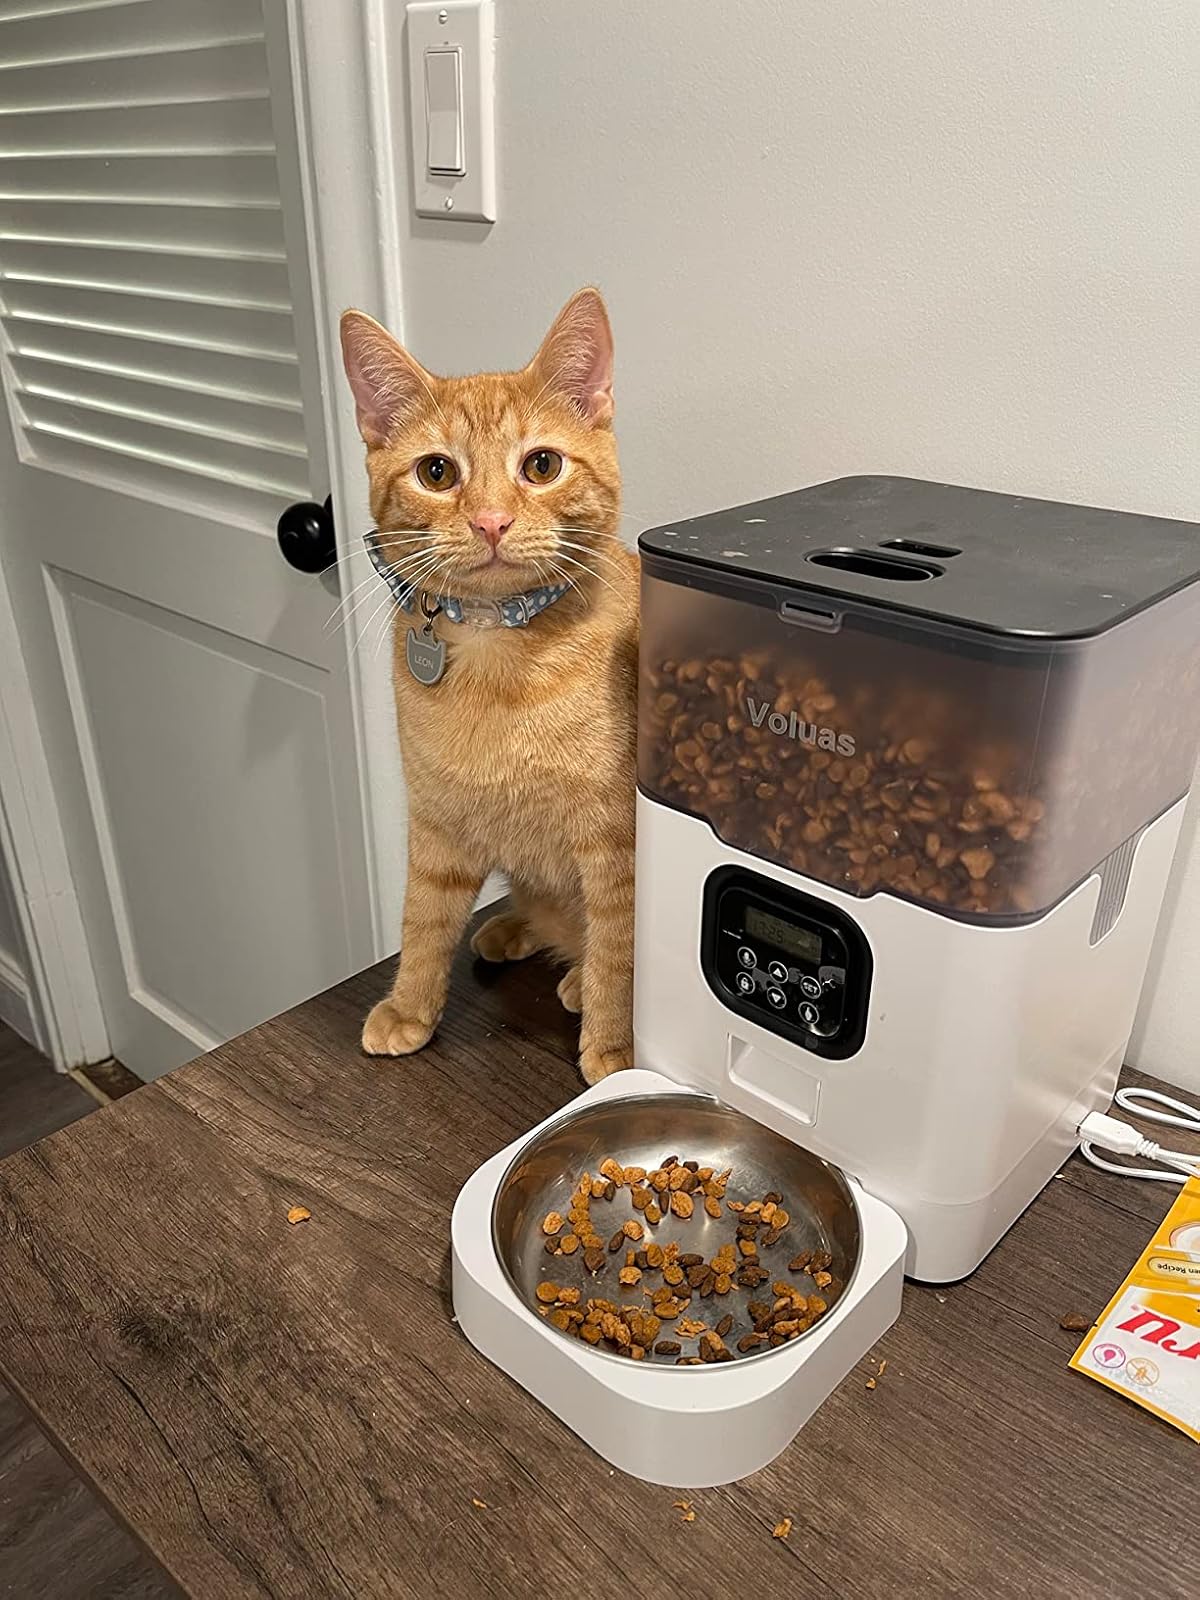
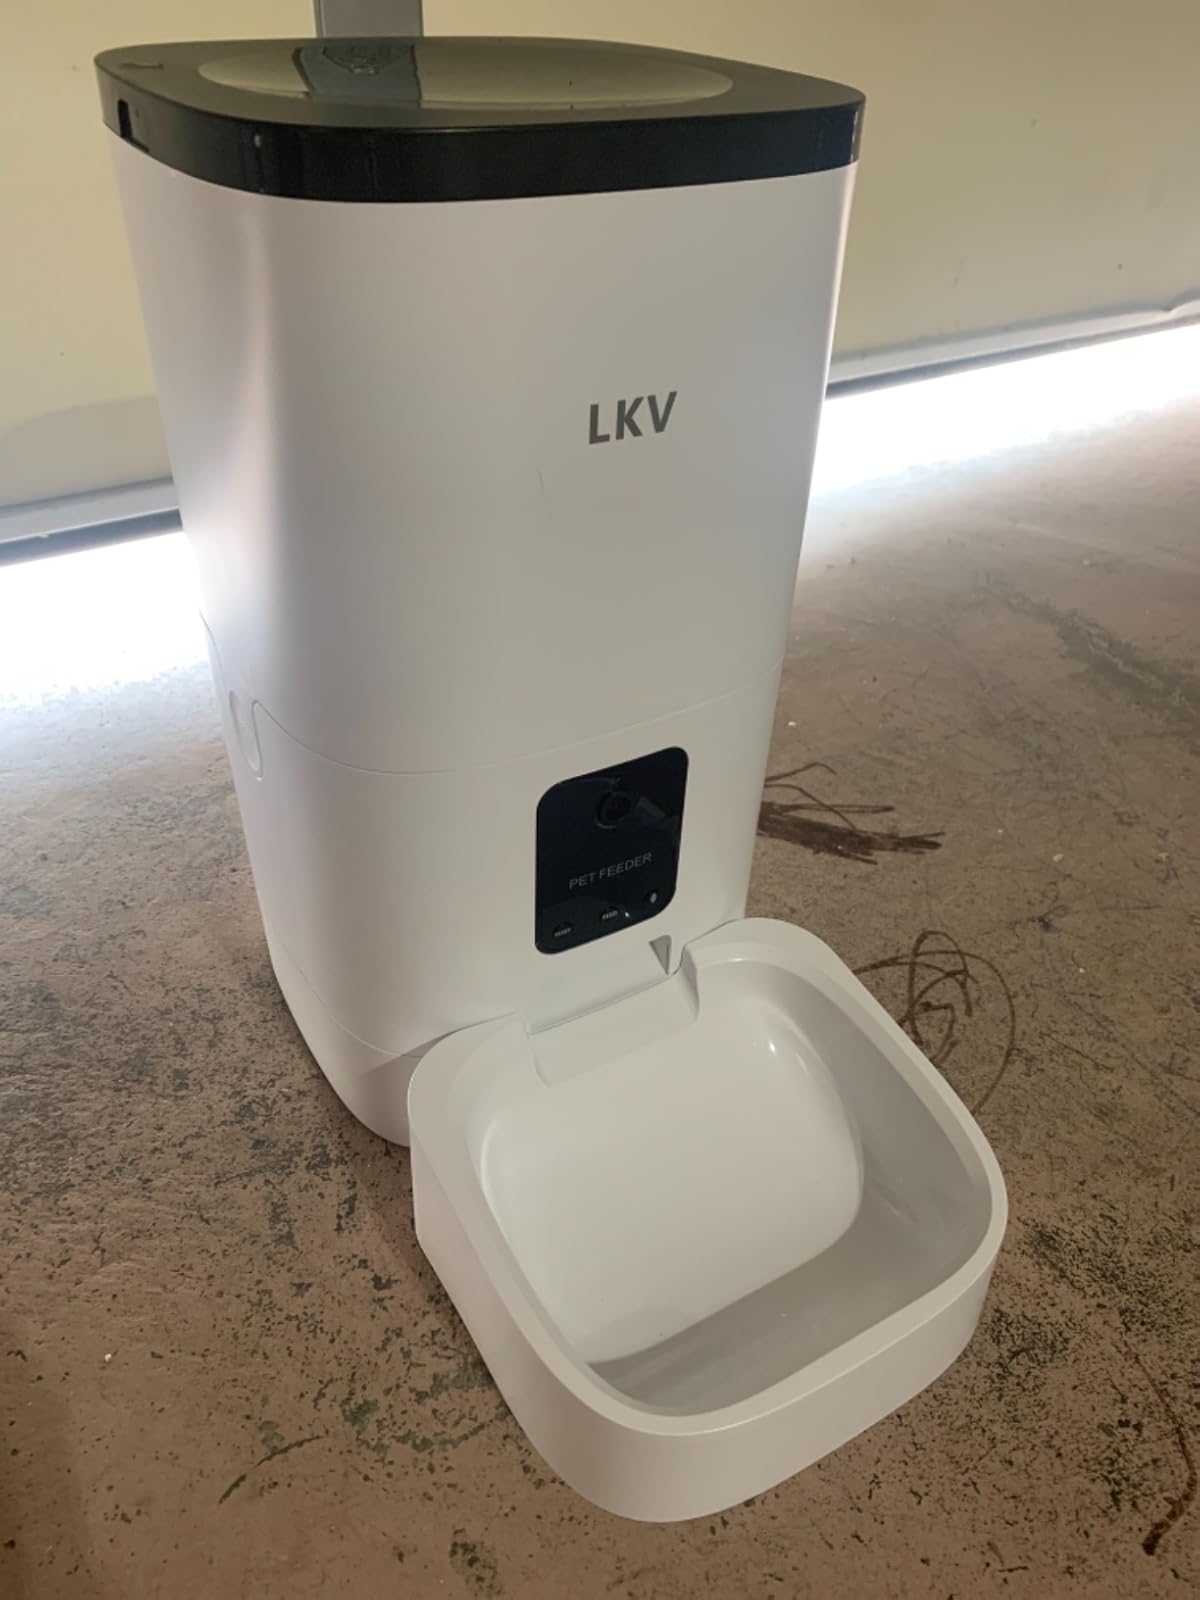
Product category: items_feeder
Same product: no